Nicola Cabibbo

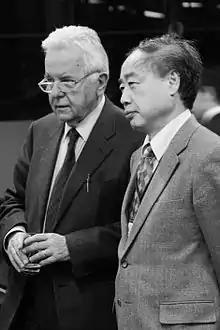
Nicola Cabibbo and Makoto Kobayashi

Cabibbo's major work on the weak interaction originated from a need to explain two observed phenomena: